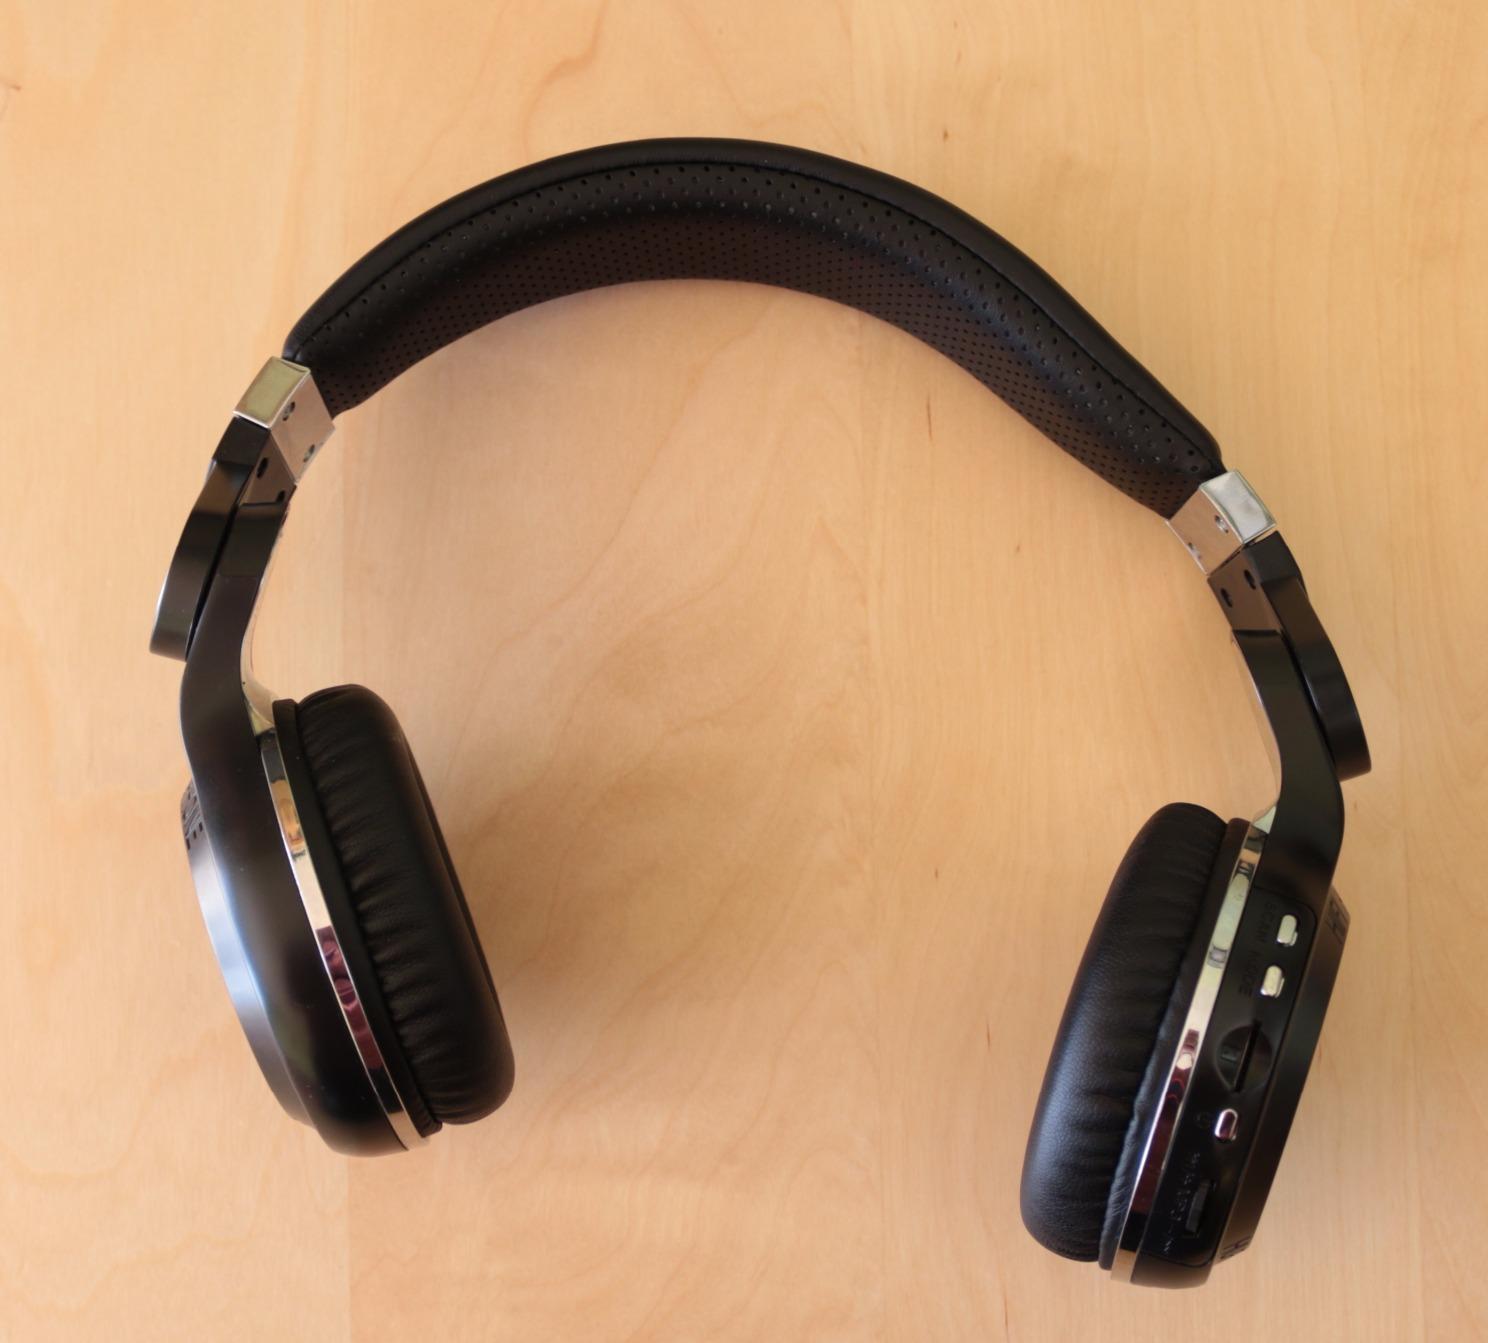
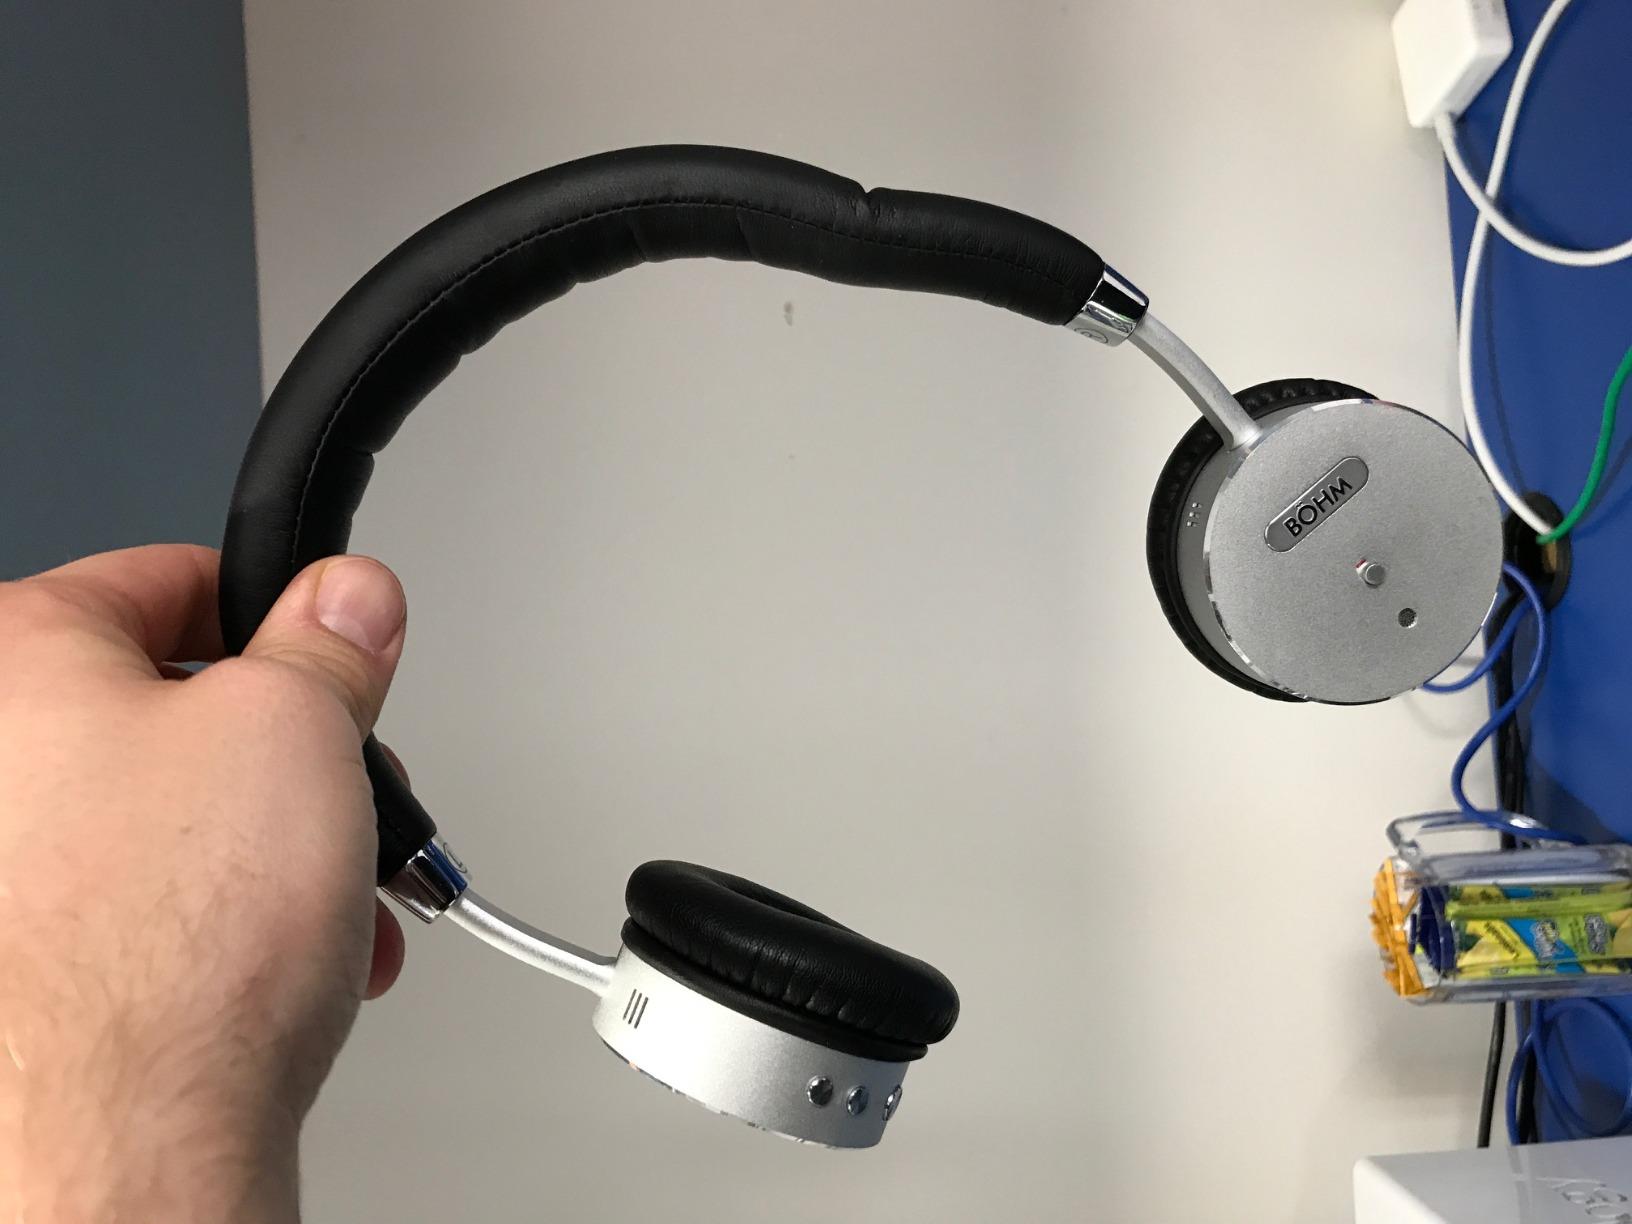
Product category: headphones
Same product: no